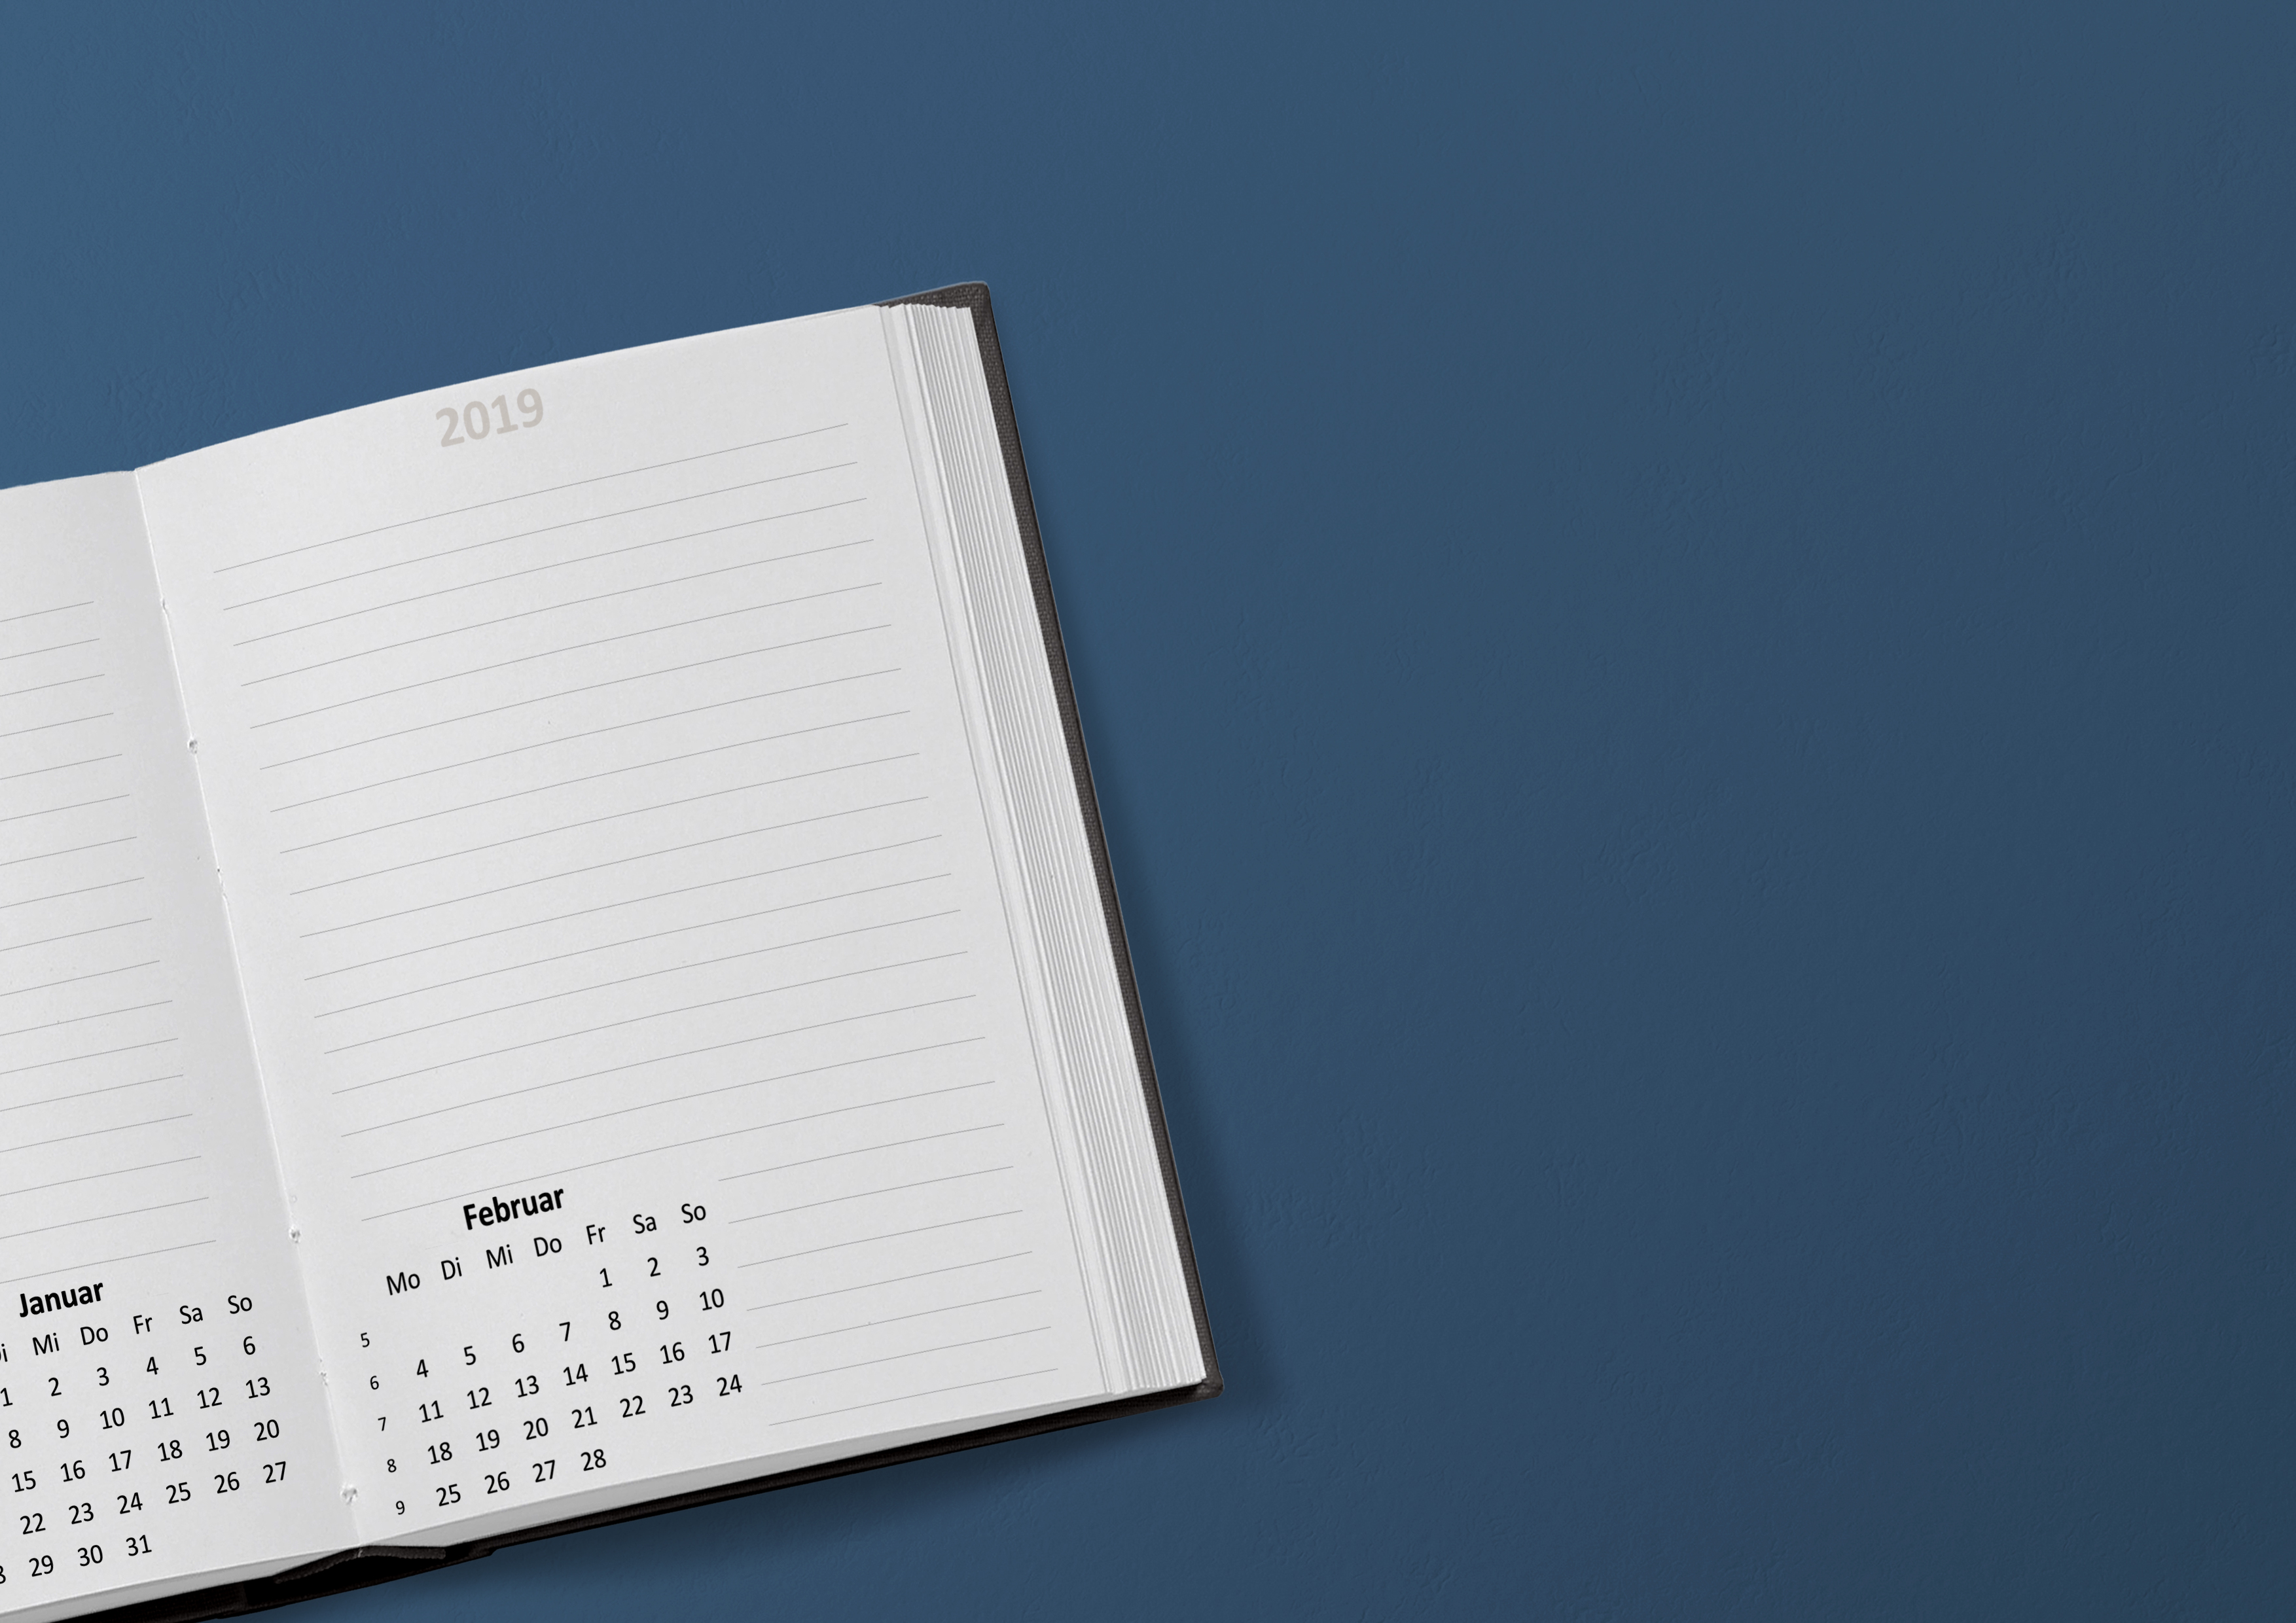
calendar, book, 2019, date, january, february, week, month, desk, agenda, notes, notebook, open book, paper, office, information, business, tasks, writing, dates, plan, conference, open, symbolics, template, product, font, brand